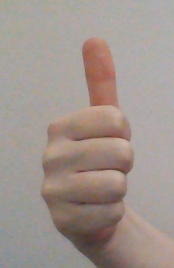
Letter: aleff